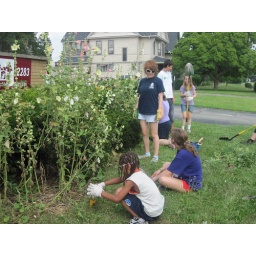
We fixed up the flower bed in front of FOCUS